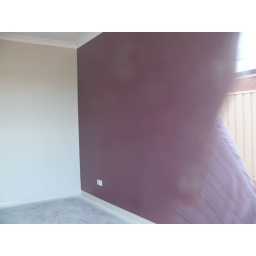
Feature wall in main bedroom